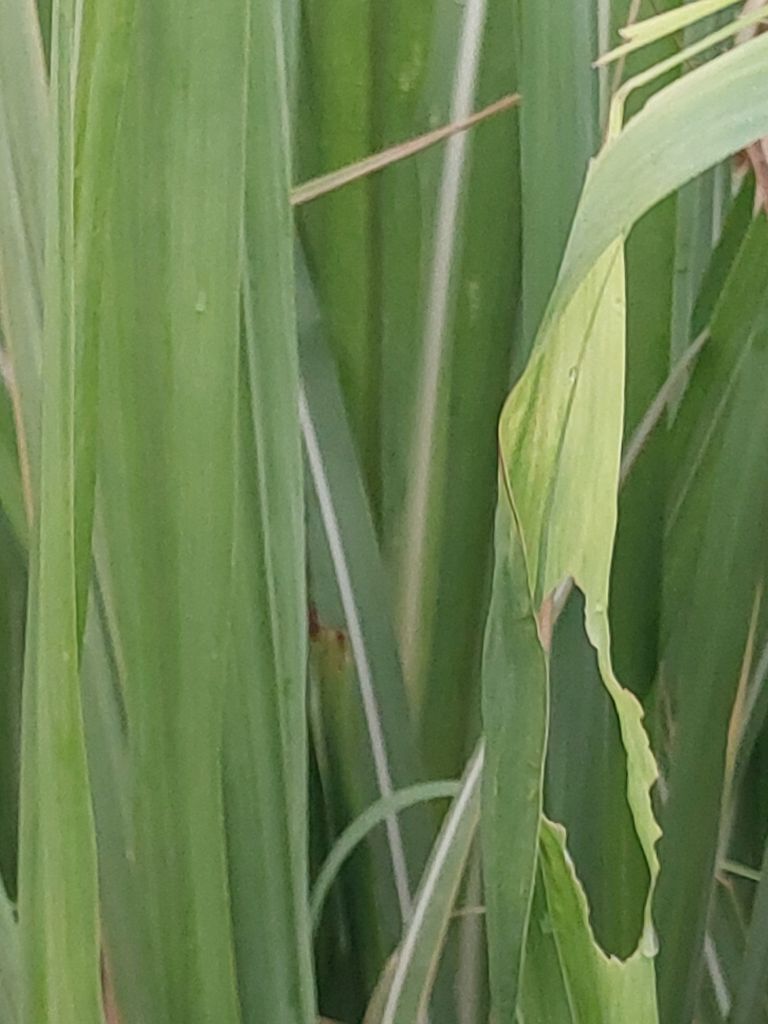
Label: Pokkah Boeng